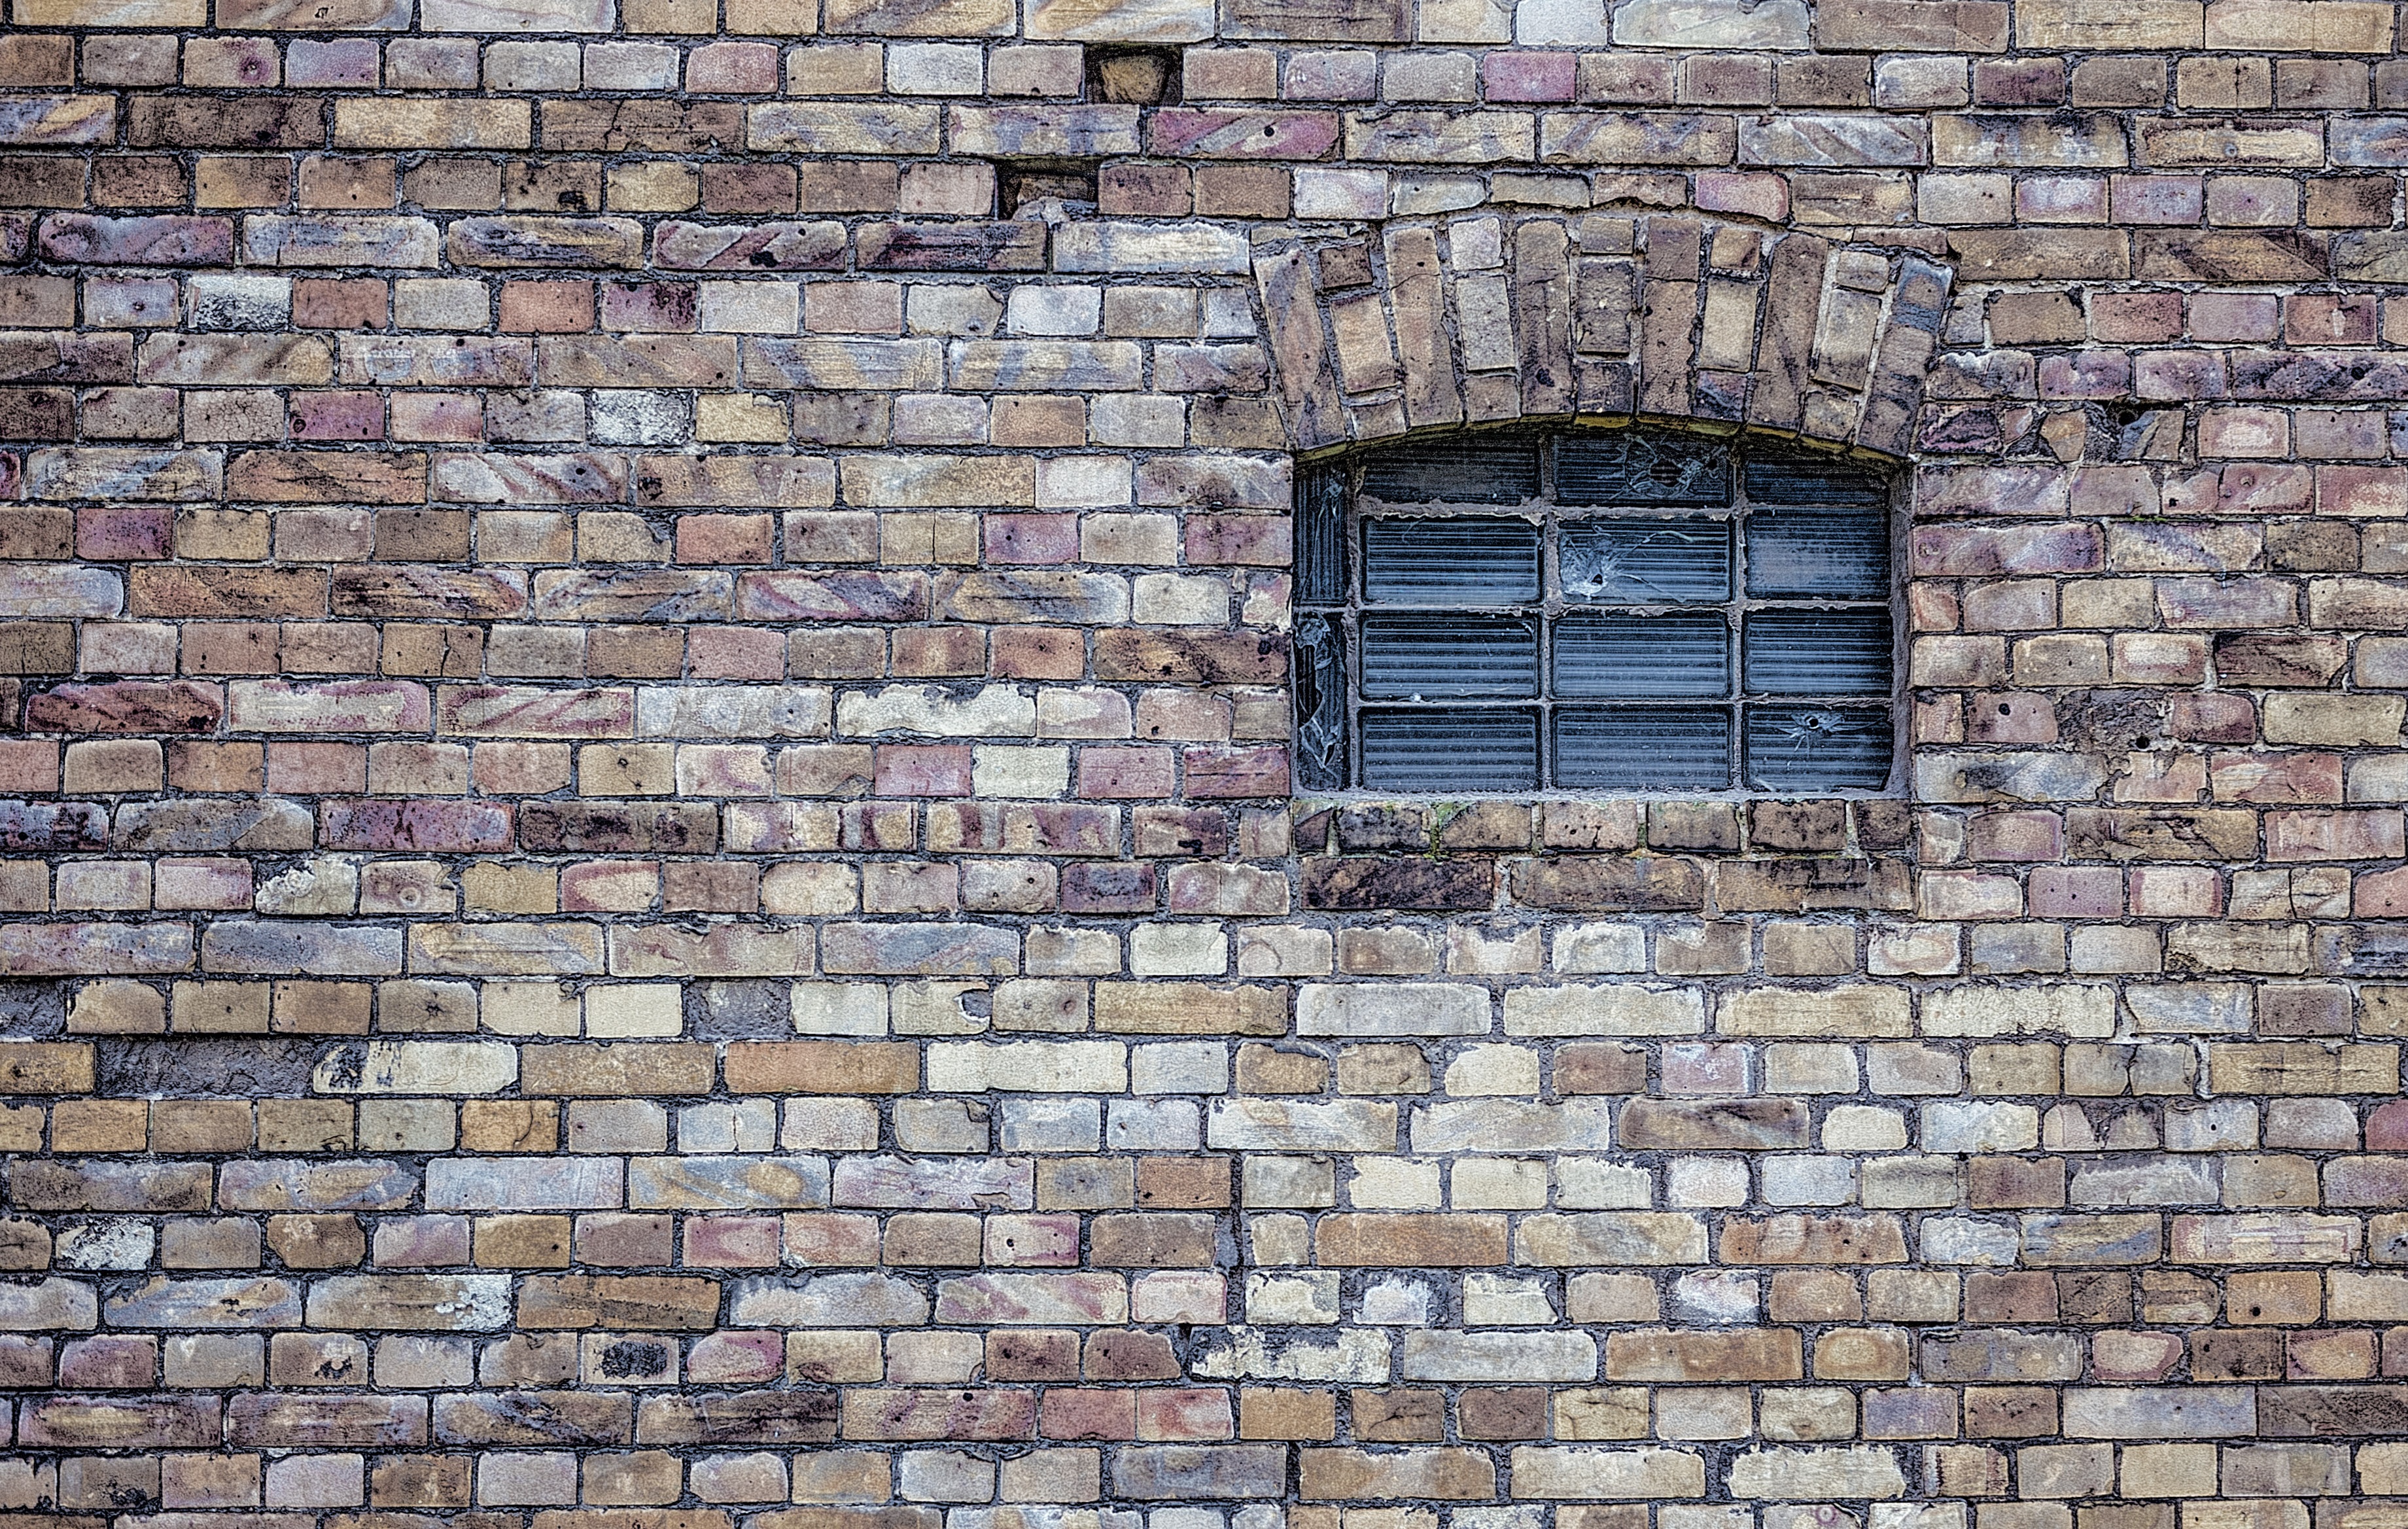
rock, texture, window, building, old, wall, stone, facade, stone wall, brick, material, background, bricks, brickwork, flooring, road surface